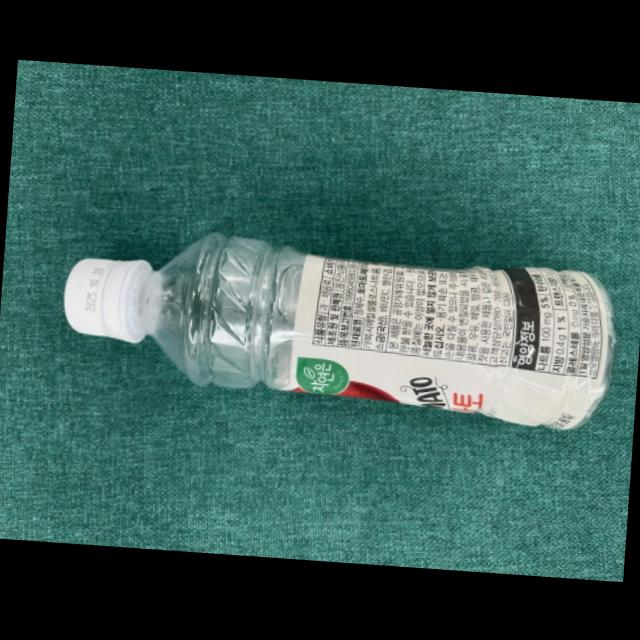
Label: bottles